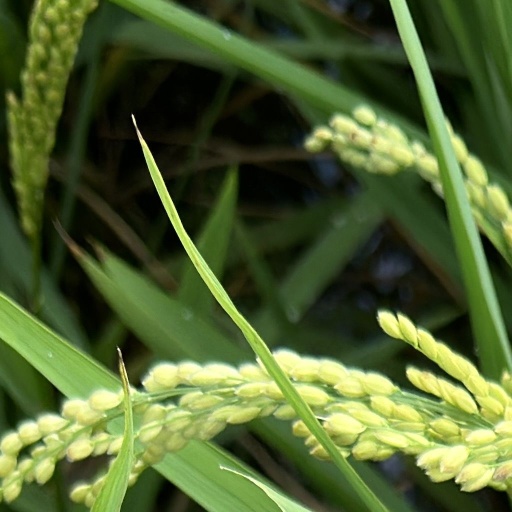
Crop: rice